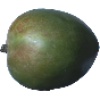
Label: Mango 1